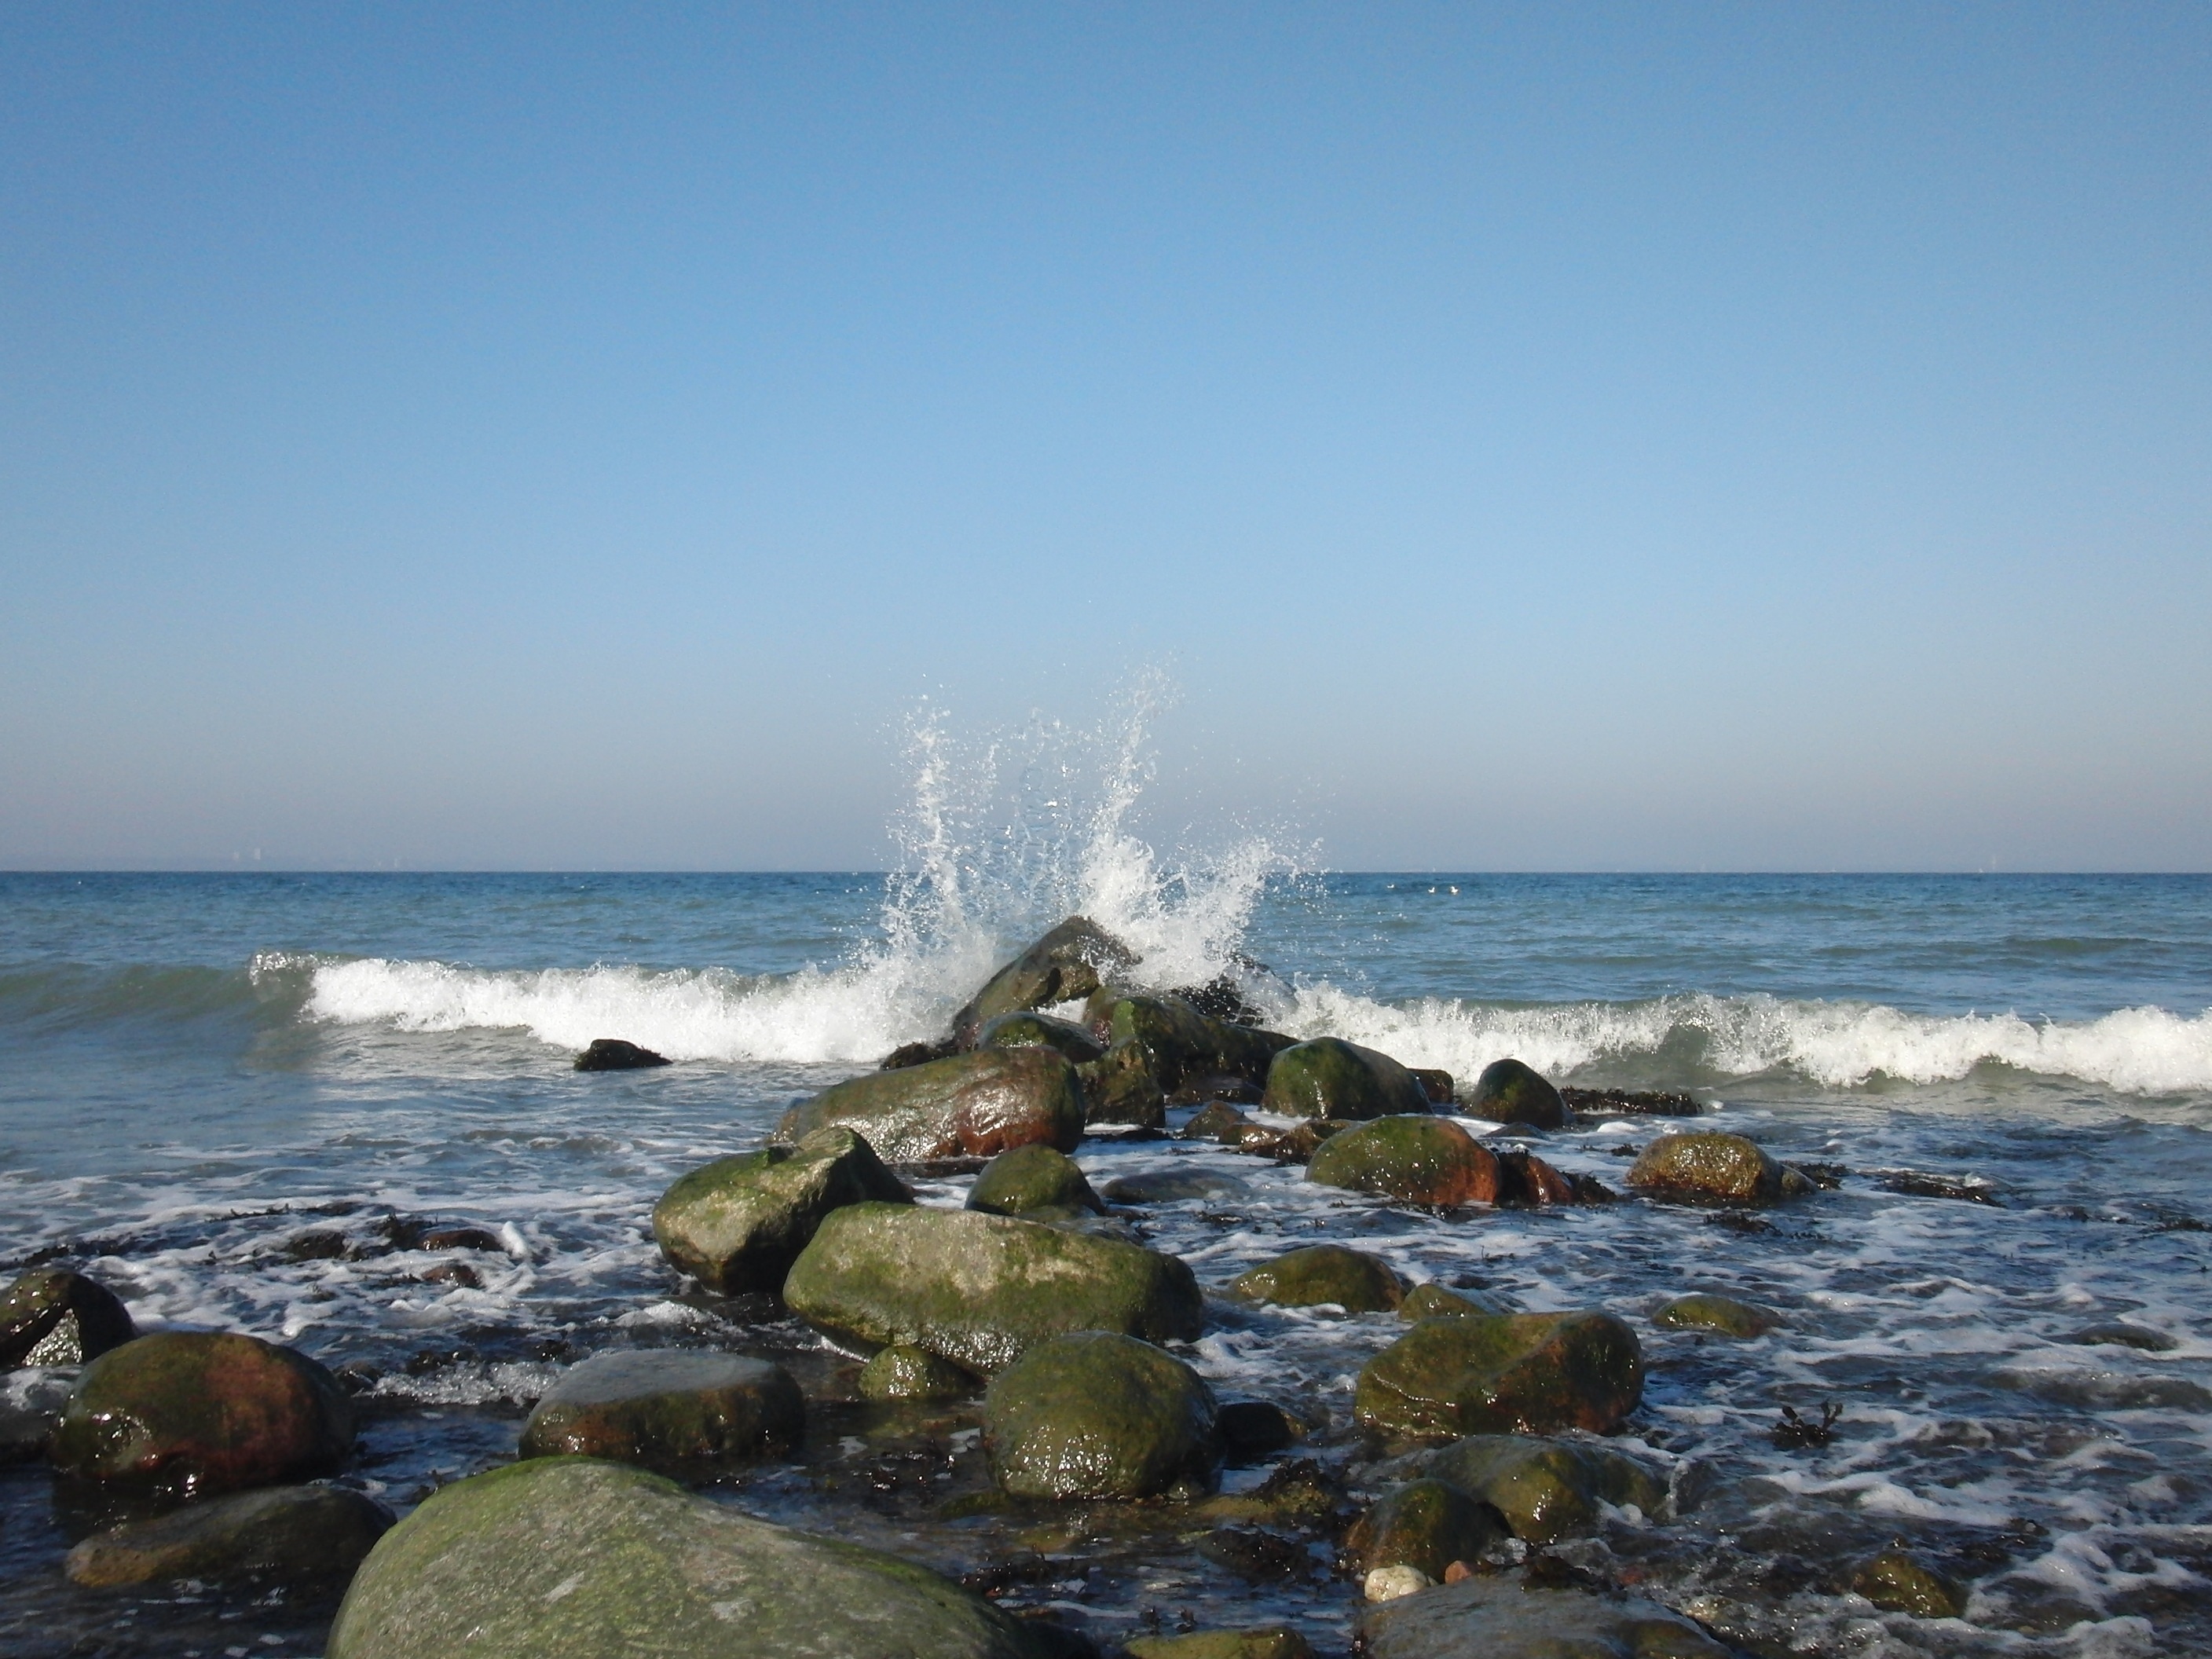
beach, sea, coast, water, sand, rock, ocean, horizon, shore, wave, vacation, cliff, bay, terrain, material, body of water, stones, breakwater, booked, cape, baltic sea, wind wave, brodtener steep shore